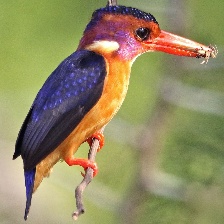
Species: PYGMY KINGFISHER
Scientific name: ISPIDINA PICTA